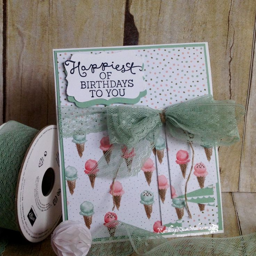
there have been lots of cards posted using the pleated technique .